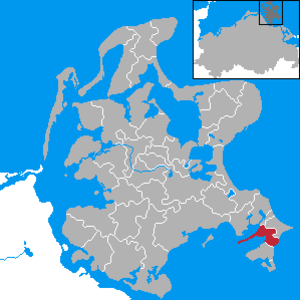
Middelhagen
Beliggenhed af Middelhagen i Landkreis Rügen
Middelhagen er en kommune i Landkreis Rügen på øen Rügen i den tyske delstat Mecklenburg-Vorpommern.